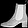
Label: Ankle boot